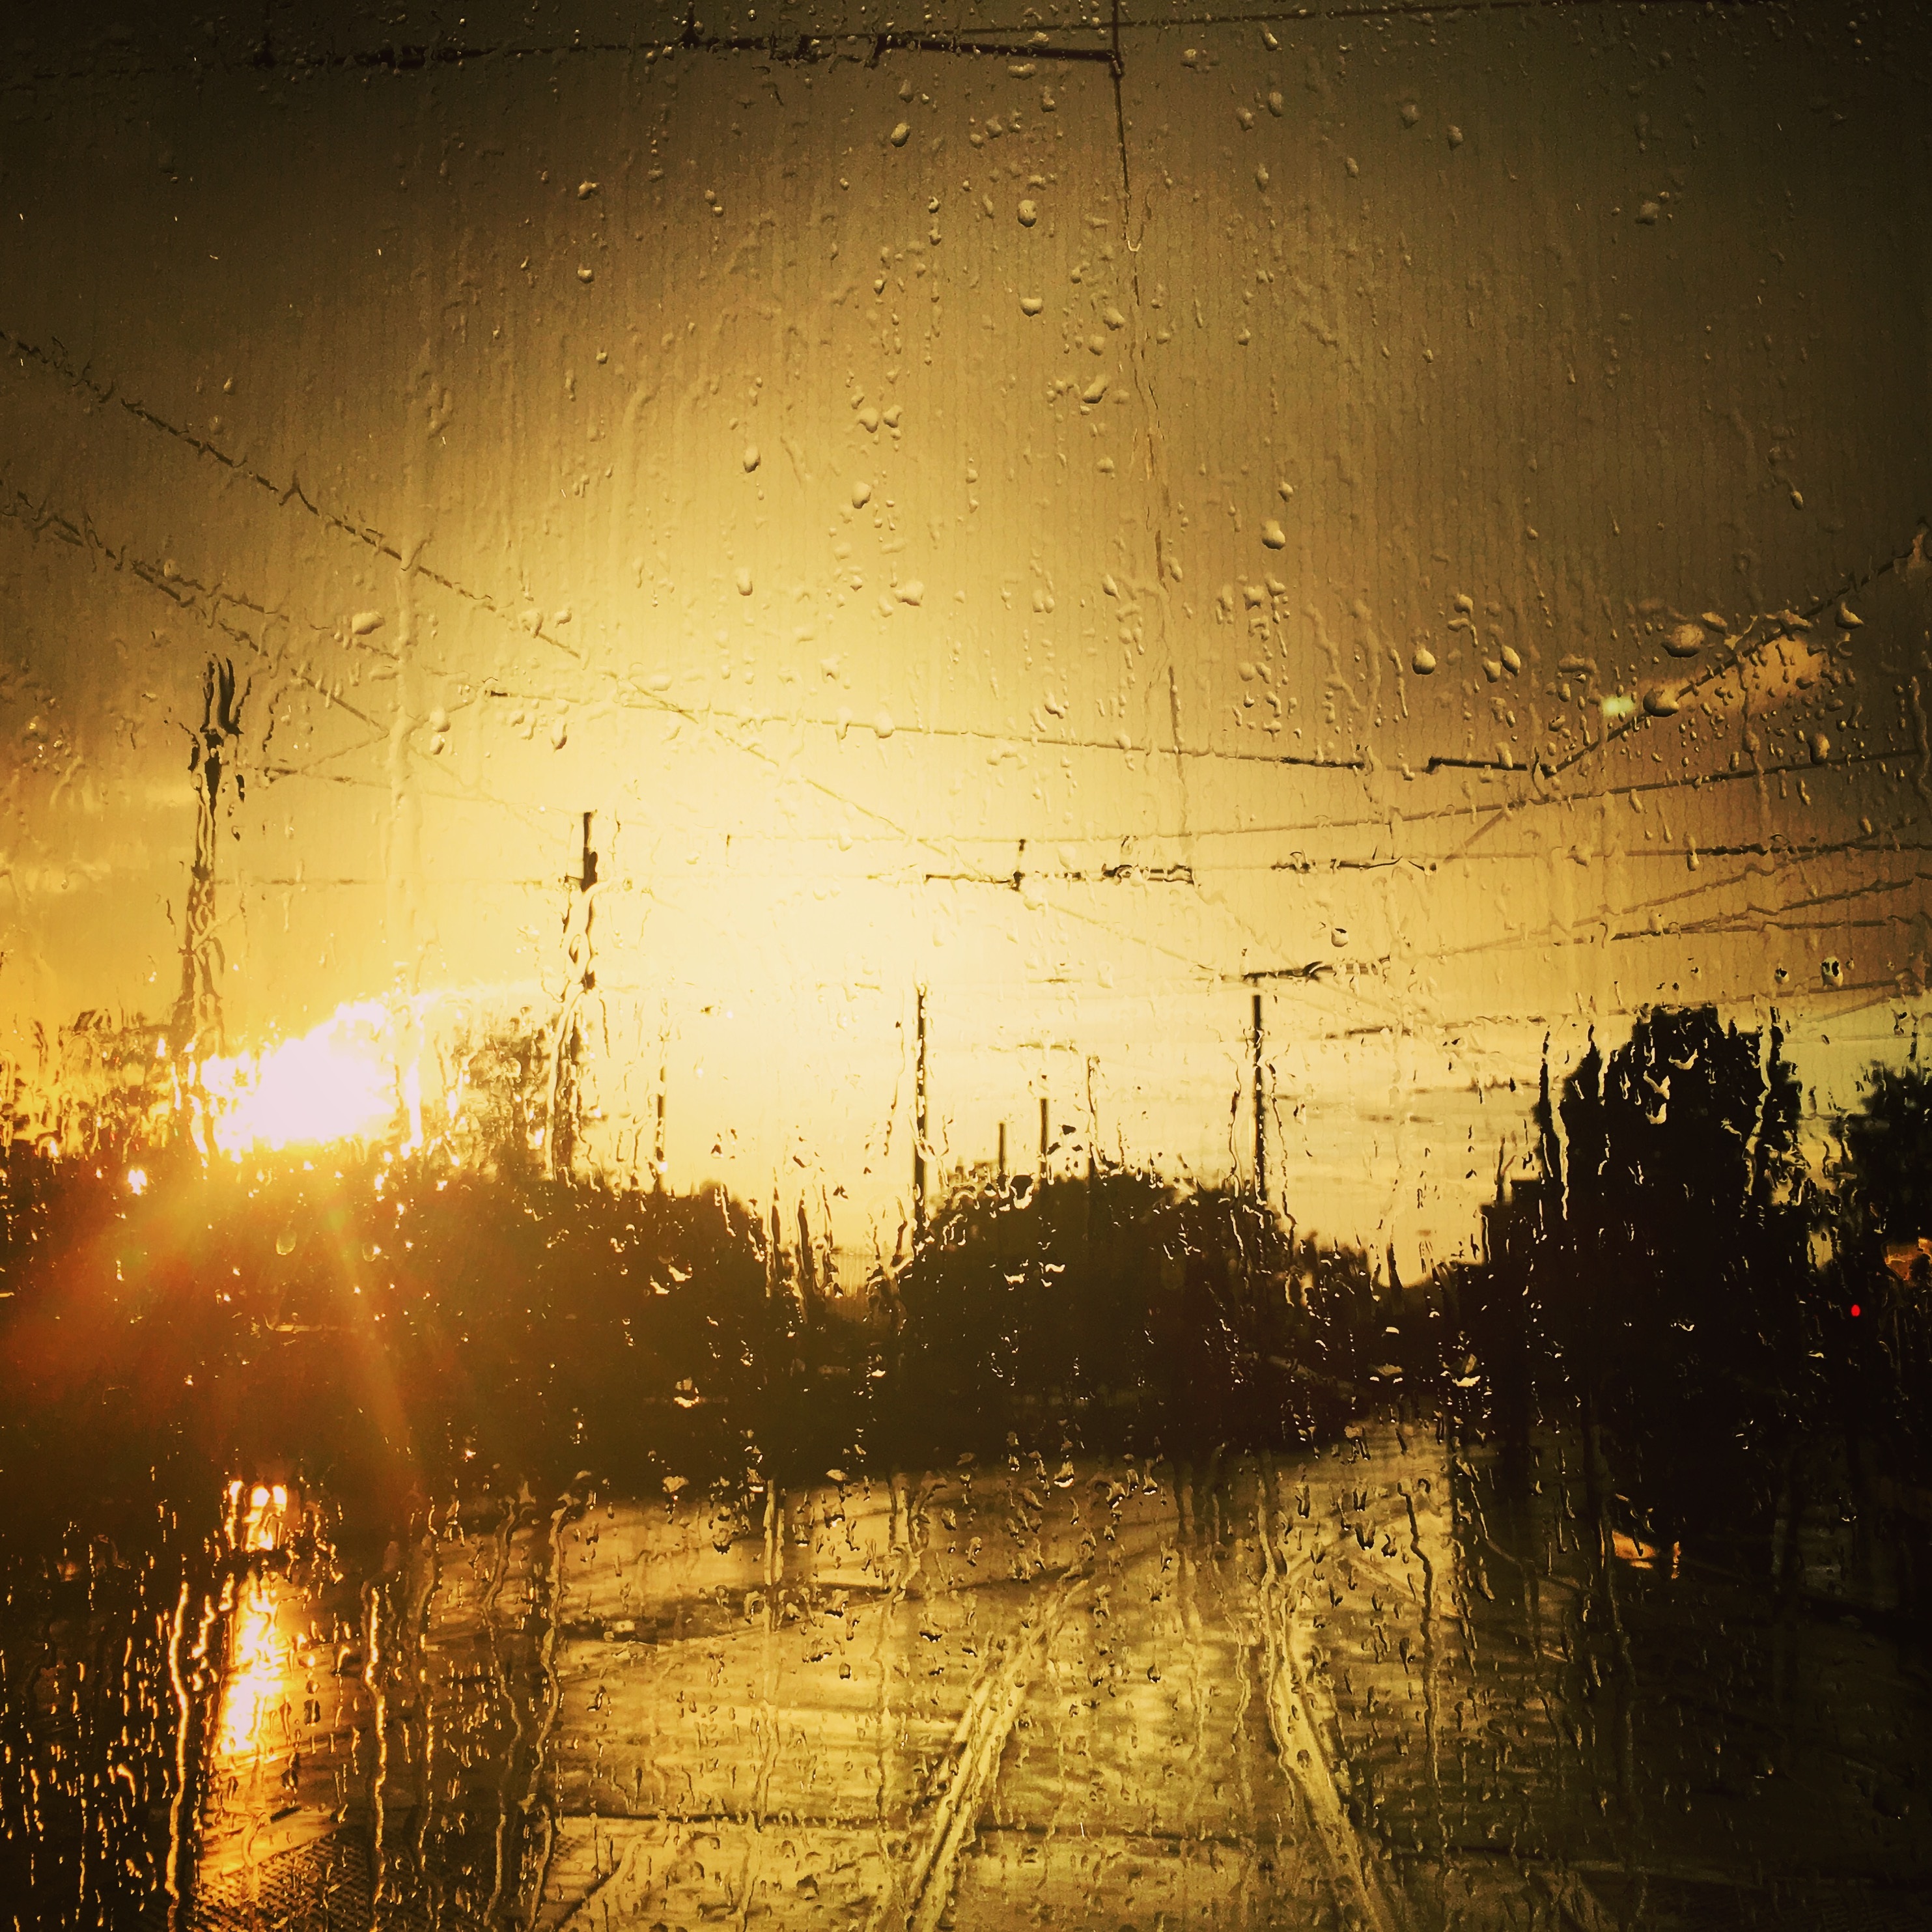
water, light, sky, sun, sunrise, sunset, night, sunlight, morning, rain, glass, dawn, atmosphere, dusk, evening, reflection, darkness, yellow, rainy, astronomical object, atmospheric phenomenon